Adoption in the Philippines

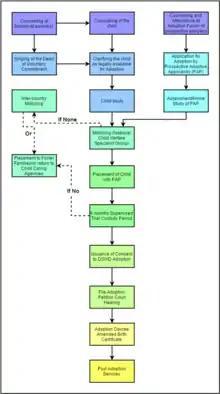
This is a summary of the general adoption process in the Philippines.

Adoption in the Philippines is a process of granting social, emotional and legal family and kinship membership to an individual from the Philippines, usually a child. It involves a transfer of parental rights and obligations and provides family membership. The Department of Social Welfare and Development (DSWD) defines adoption as a "socio-legal process of giving a permanent family to a child whose parents have voluntarily or involuntarily given up their parental rights."